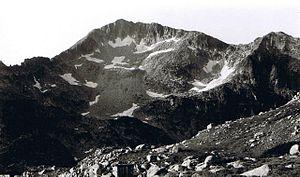
Le Pirin est un massif montagneux de Bulgarie qui fait partie de l’ensemble formé par le Rila et les Rhodopes. Son point culminant est le pic Vihren, haut de 2 914 m. Le plus ancien nom connu du massif est le grec Όρβηλος, en latin Orbelus, « montagne blanche, enneigée », dont l’origine est thrace. Les Slaves, en revanche, l’appelèrent Perin ou Péroun, du nom d’un de leurs plus puissants dieux.